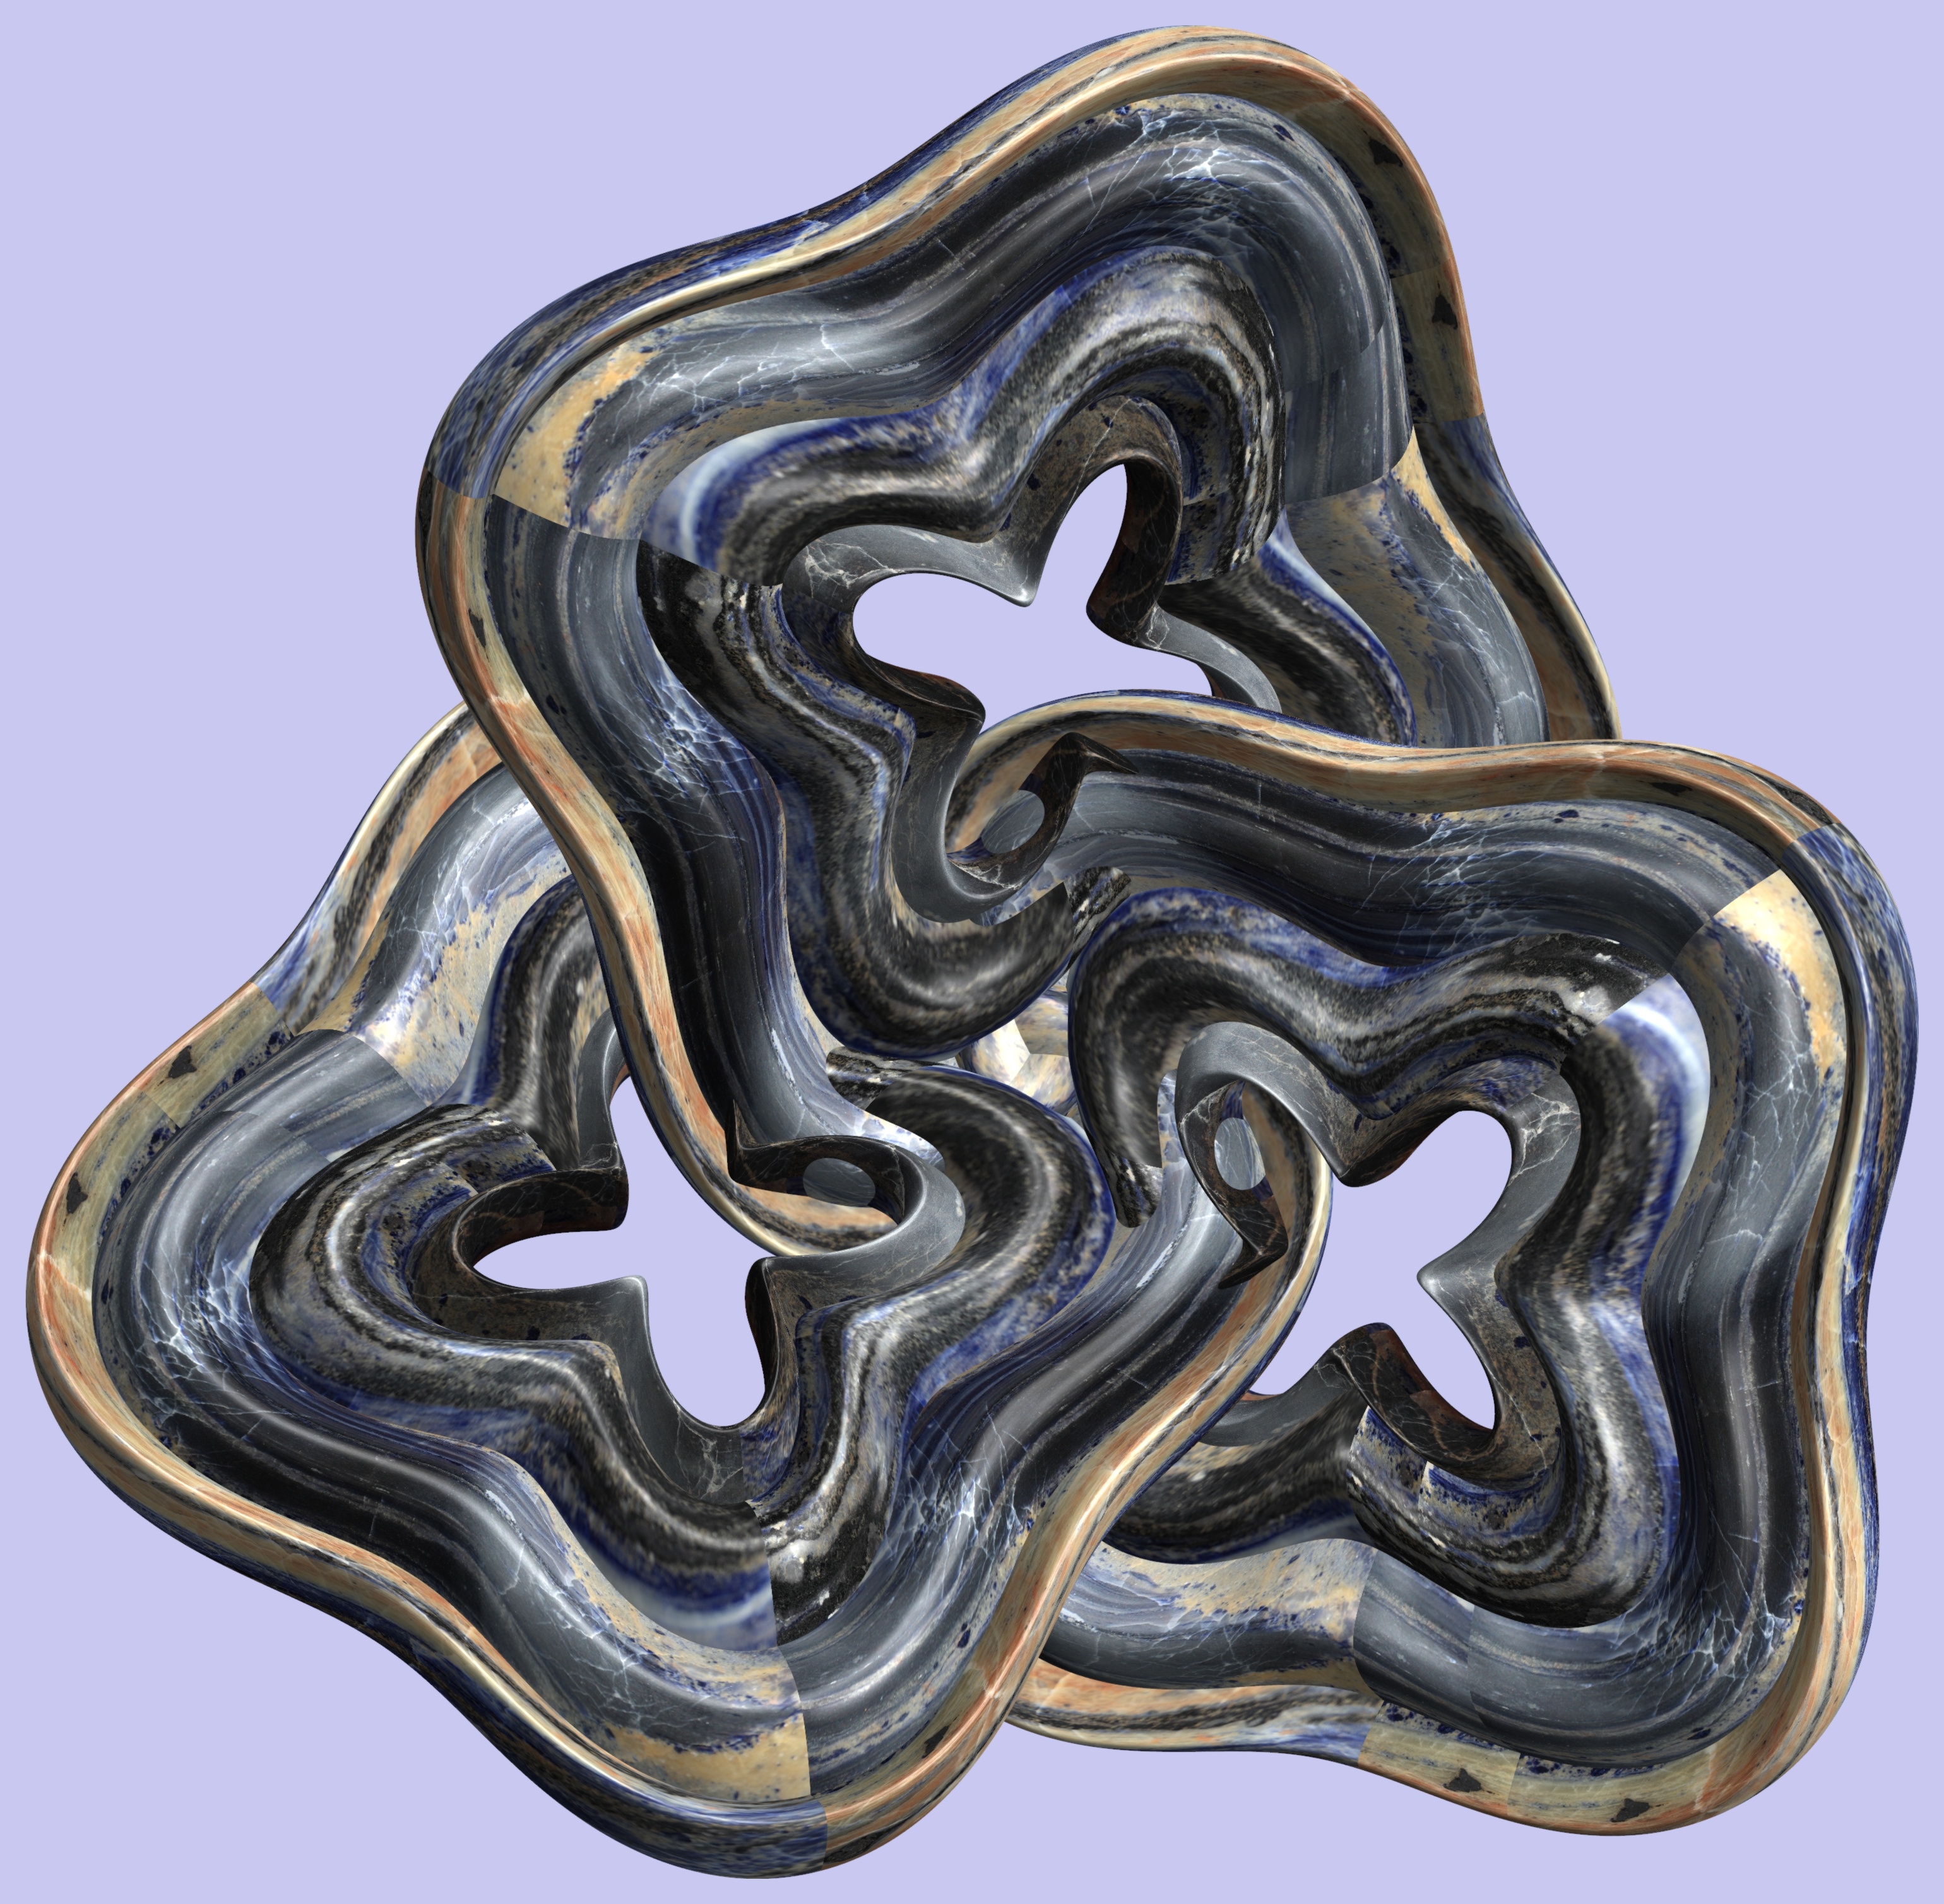
abstract, structure, texture, pattern, jewellery, sculpture, art, design, symmetry, 3d, graphic, carving, torus, mathematica, cg, parametricplot3d, code, program, algorithm, mapping